Otago Pioneer Women's Memorial Hall

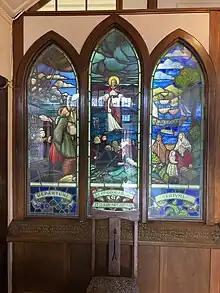
The stained glass from the Shrine of Remembrance is now in the foyer of the building. The left-hand panel shows migrants departing the Britain, and the right-hand panel shows their arrival in Dunedin, featuring the "Philip Laing", native vegetation and a mother and daughter. The central panel depicts Christ walking on water, with his disciples in a rowing boat.

A small chapel, called the Shrine of Remembrance, was installed upstairs, designed by architect Frank Sturmer and with stained glass designed by Robert Fraser and made by John Brock. After the chapel was decommissioned, the stained glass was moved to the foyer. Other facilities included a hall, a boardroom, a large kitchen and a lounge.